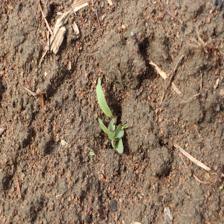
Label: Sorghum